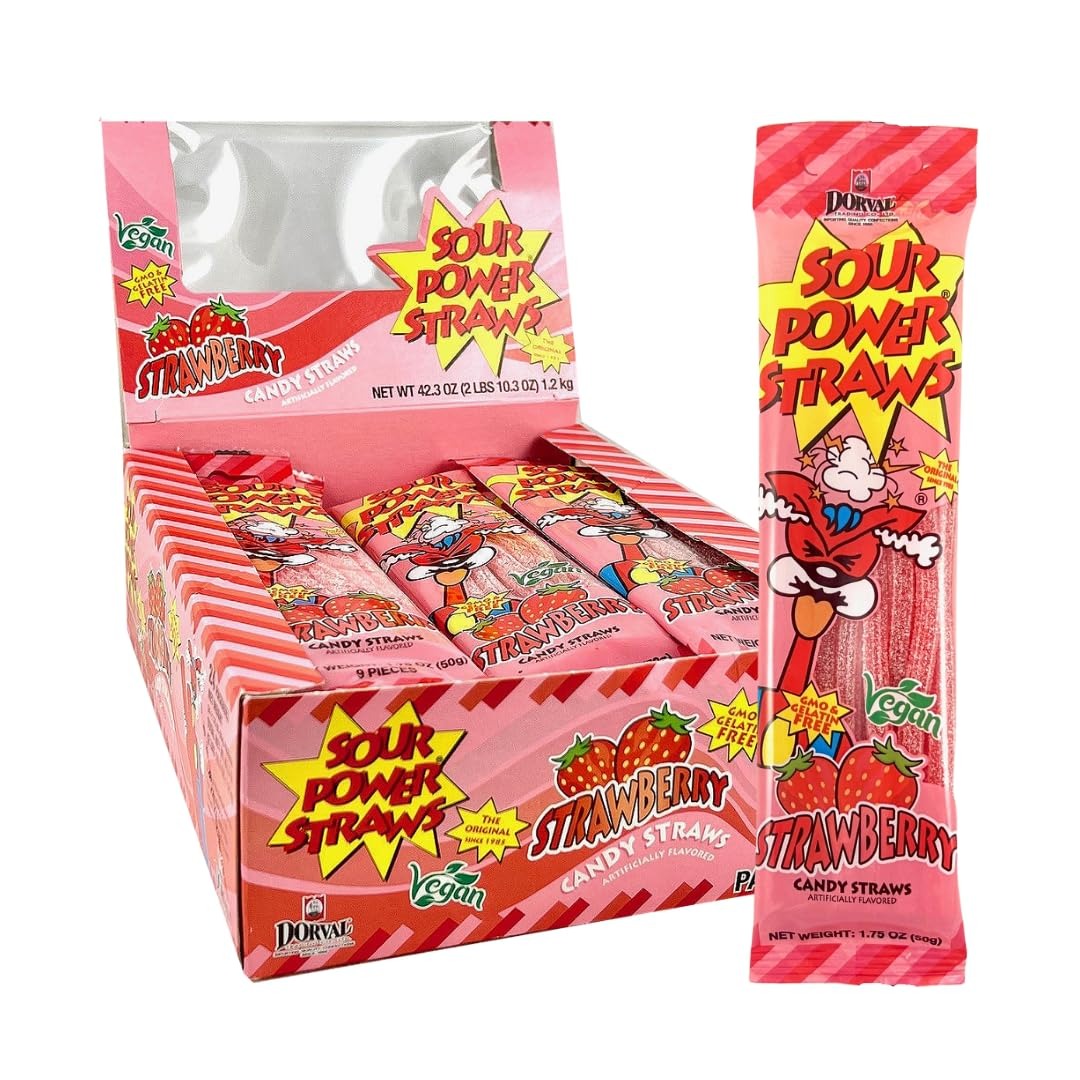
Item Name: Sour Power Candy Straws, Strawberry, 1.75 oz (Pack of 24)
Bullet Point 1: Sour coated fun strips
Bullet Point 2: Strawberry candy straws
Value: 42.0
Unit: Ounce

Price: 31.99